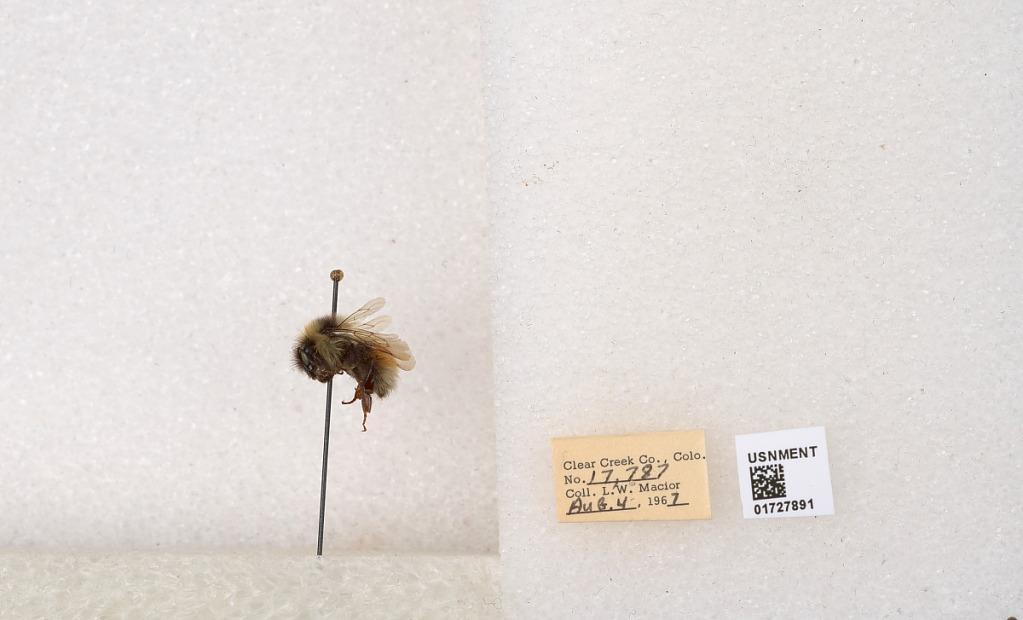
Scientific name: Bombus (Pyrobombus) sylvicola Kirby
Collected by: L. Macior
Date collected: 1967-8-4
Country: United States
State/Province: Colorado
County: Clear Creek
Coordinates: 39.6891, -105.644